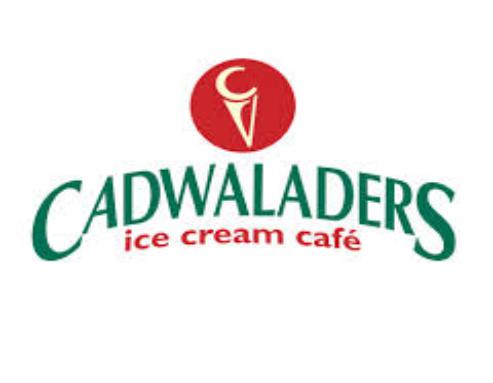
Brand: Cadwalader's Ice Cream
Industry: Food